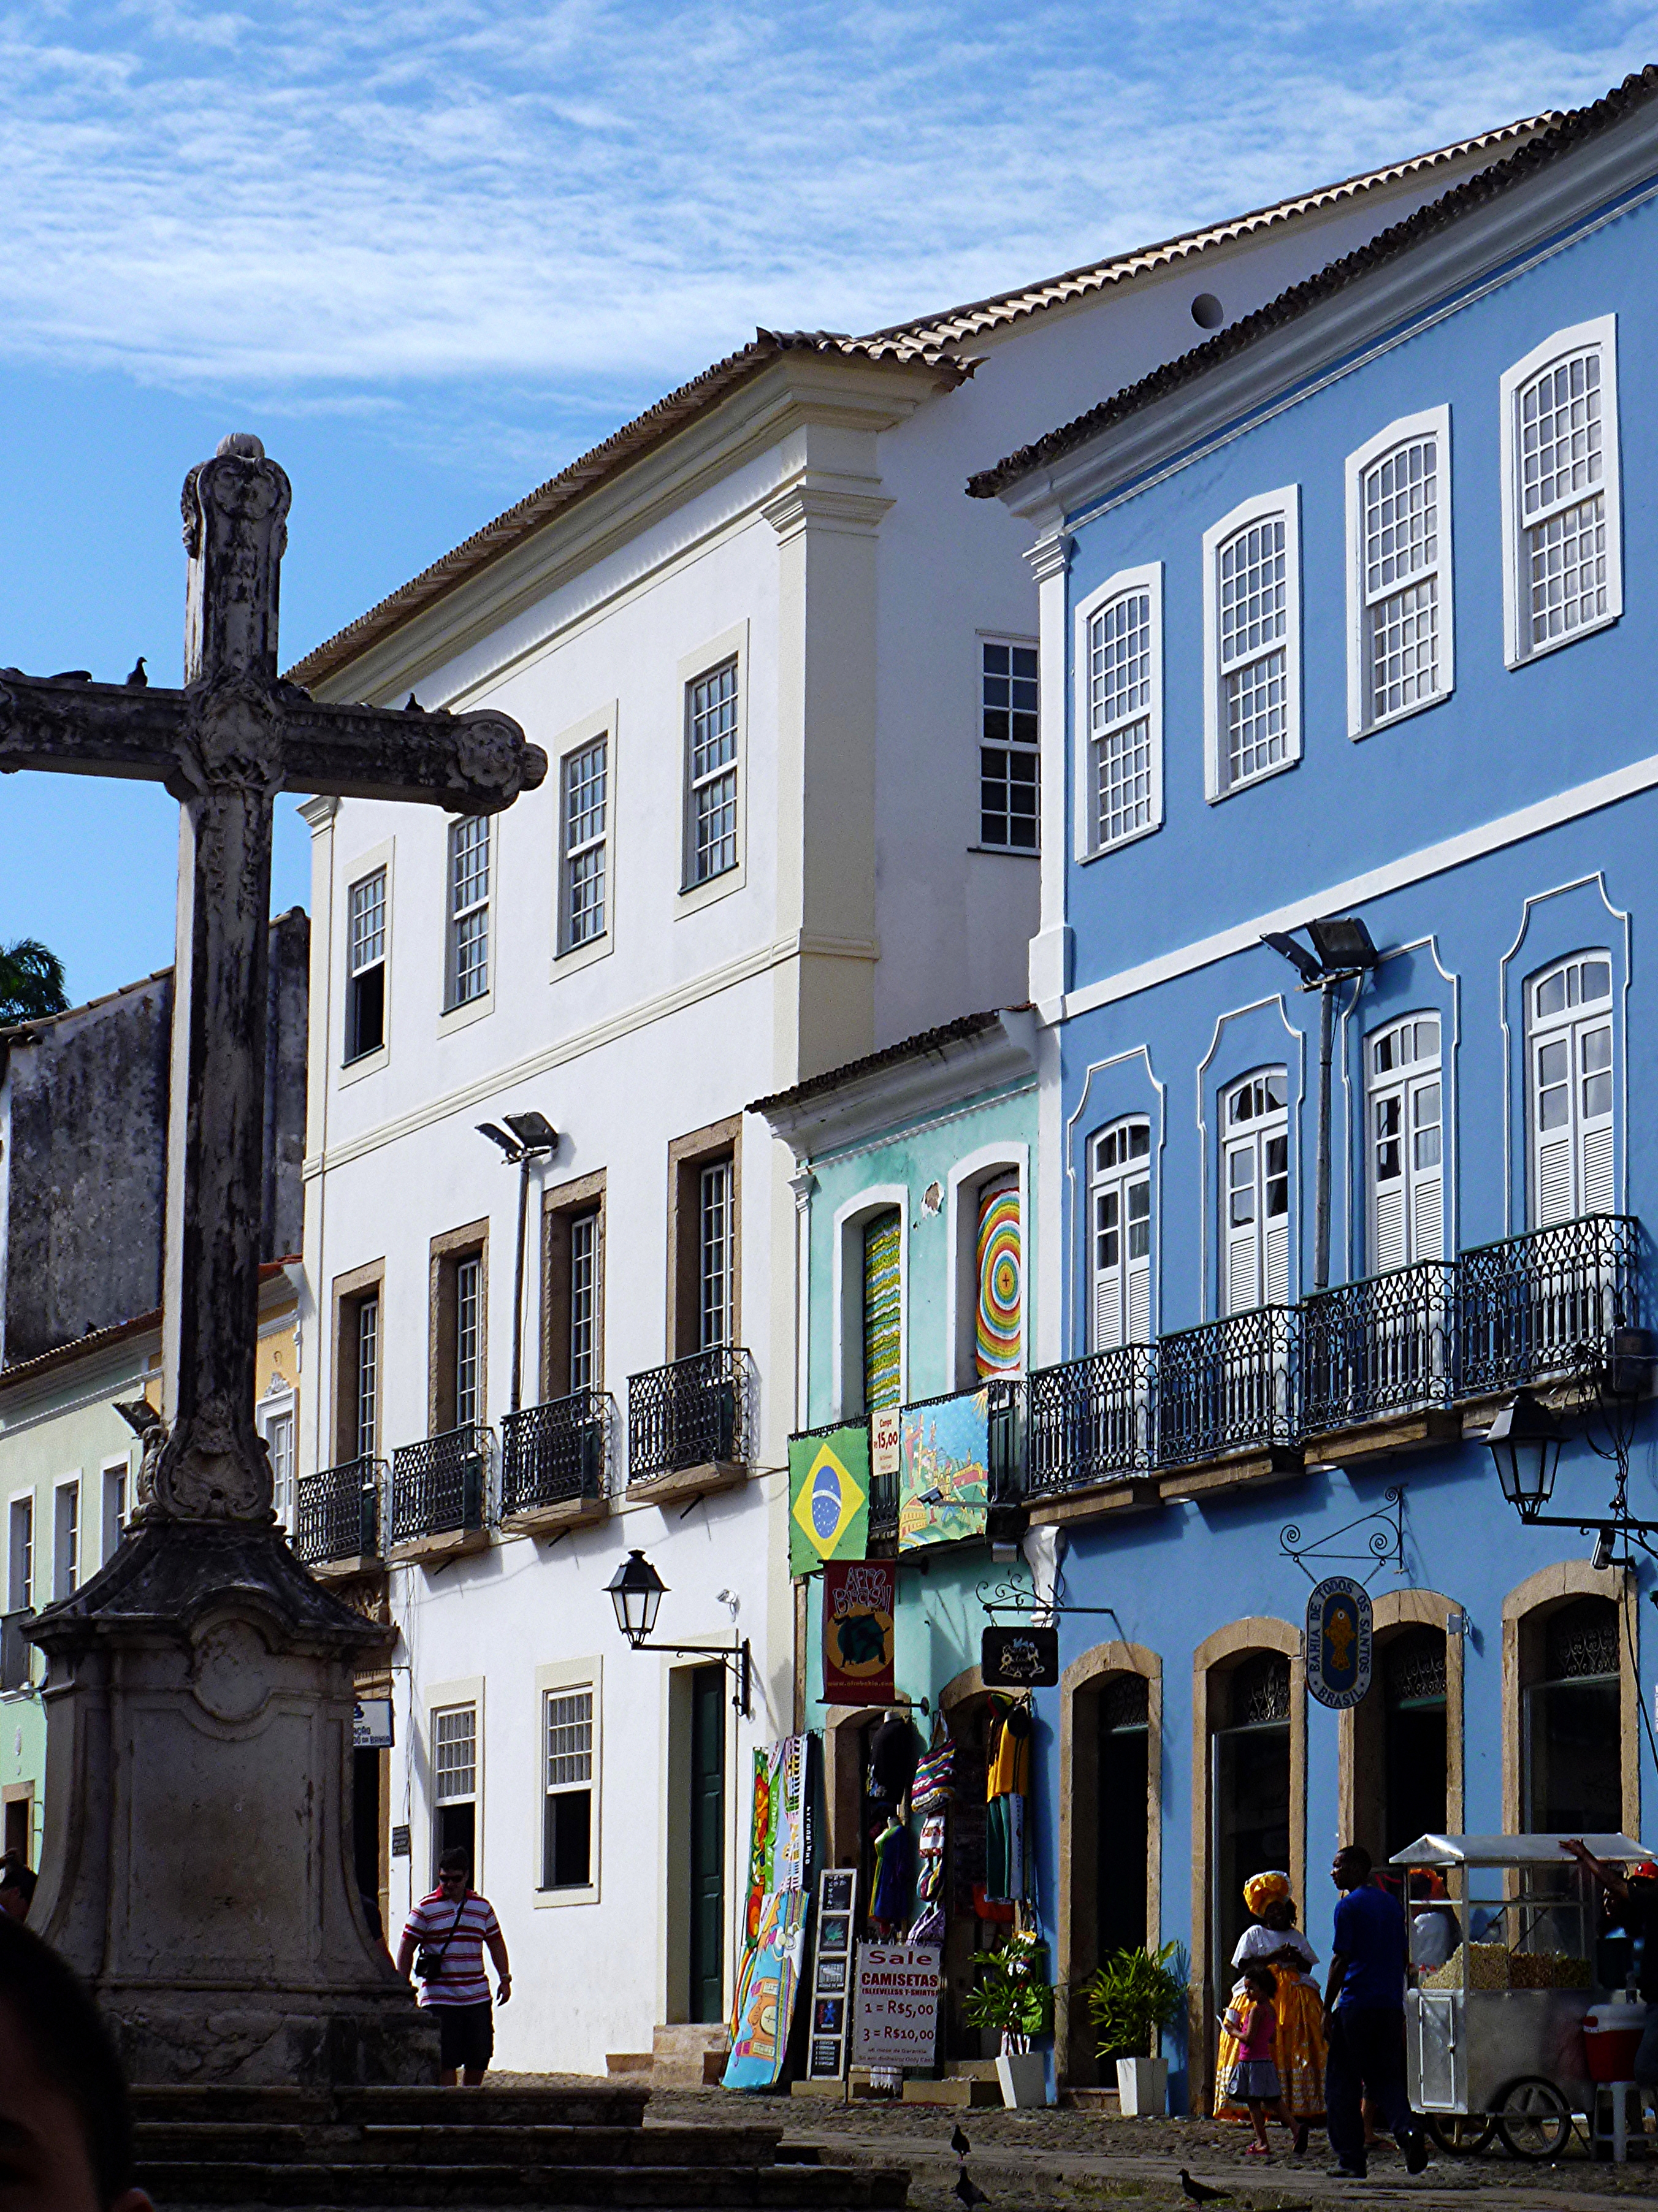
architecture, road, street, house, town, building, downtown, facade, infrastructure, bahia, brasil, estate, salvador, neighbourhood, urban area, residential area, human settlement